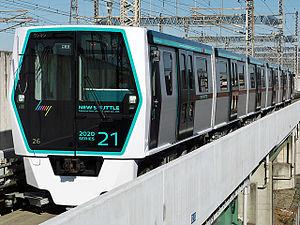
Le New Shuttle est un train sur pneumatiques à trajectoire autoguidée manuellement piloté dans la préfecture de Saitama au Japon. Il est exploité par la compagnie Saitama New Urban Transit.